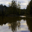
Label: forest